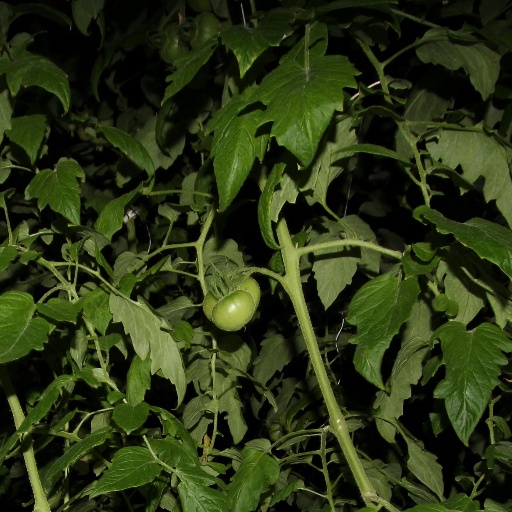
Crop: tomato